Answer in natural language. Considering the relative positions, where is Doorway with respect to bluegrey rectangular table? Choose between the following options: left or right
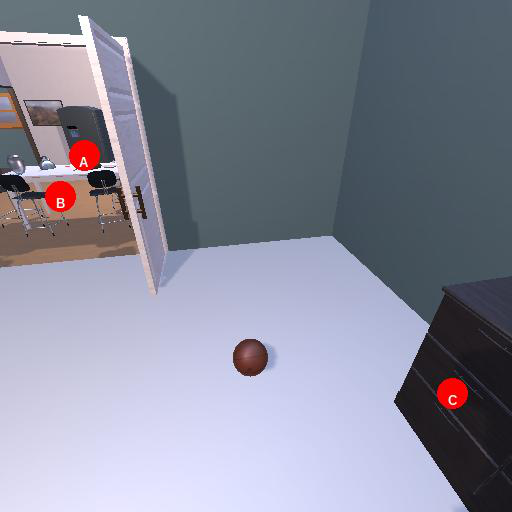
<answer>right</answer>